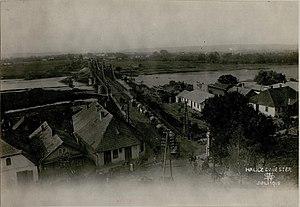
La 6ᵉ division de cavalerie est une unité militaire du royaume de Prusse qui a combattu pendant la guerre franco-allemande de 1870. Dissoute ensuite, elle est reconstituée pendant la Première Guerre mondiale et combat sur le front de l'Ouest puis sur le front de l'Est. Elle est définitivement dissoute en avril 1918.